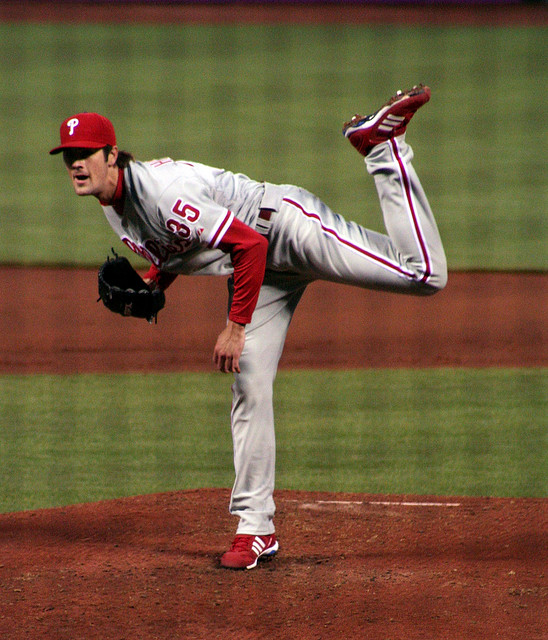
user: Given an image and a question. Answer the question in a short answer. Question: What is that black item in his hand used for? Short Answer:
assistant: catch